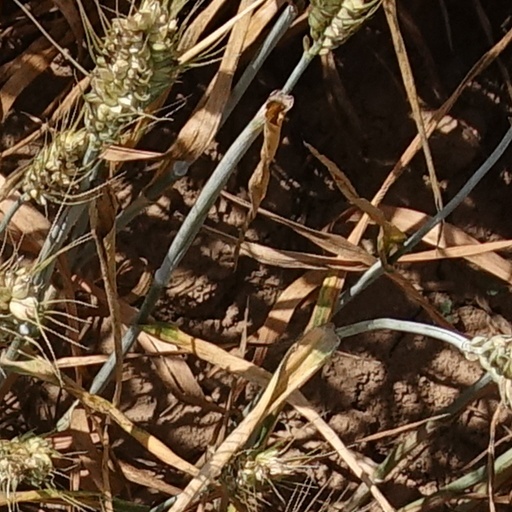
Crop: wheat